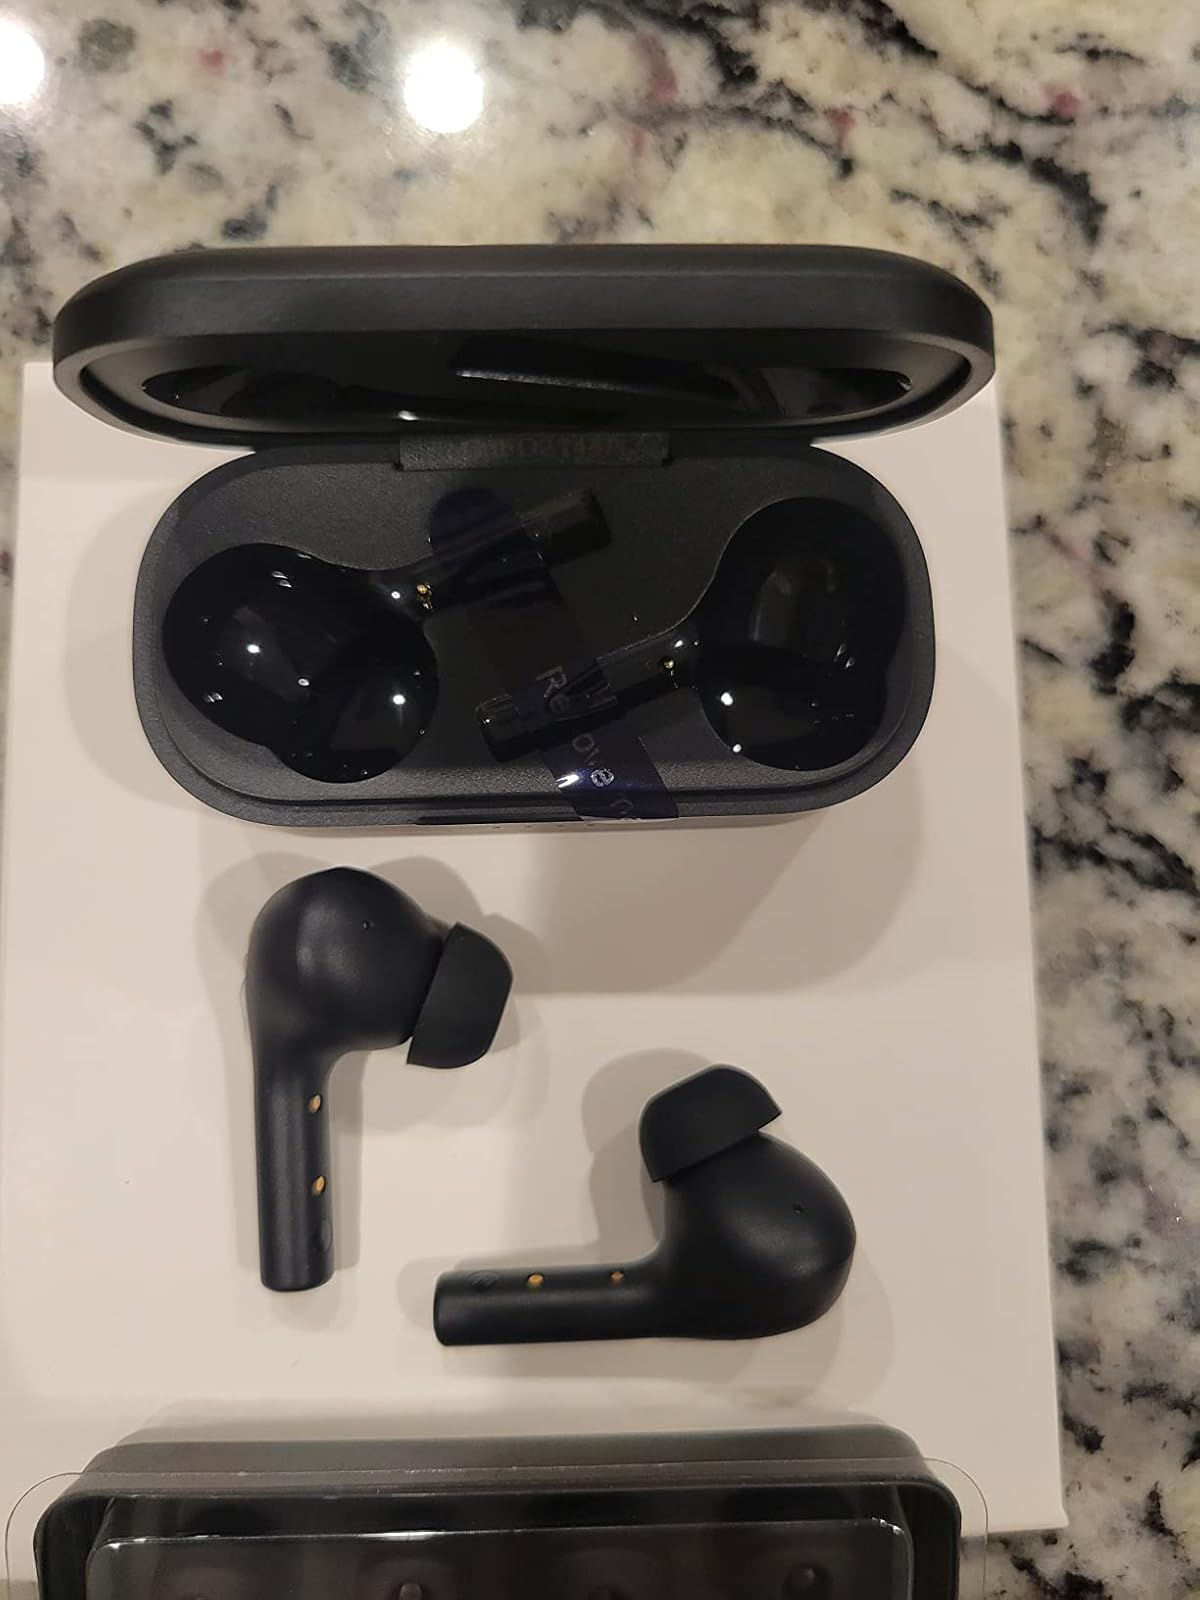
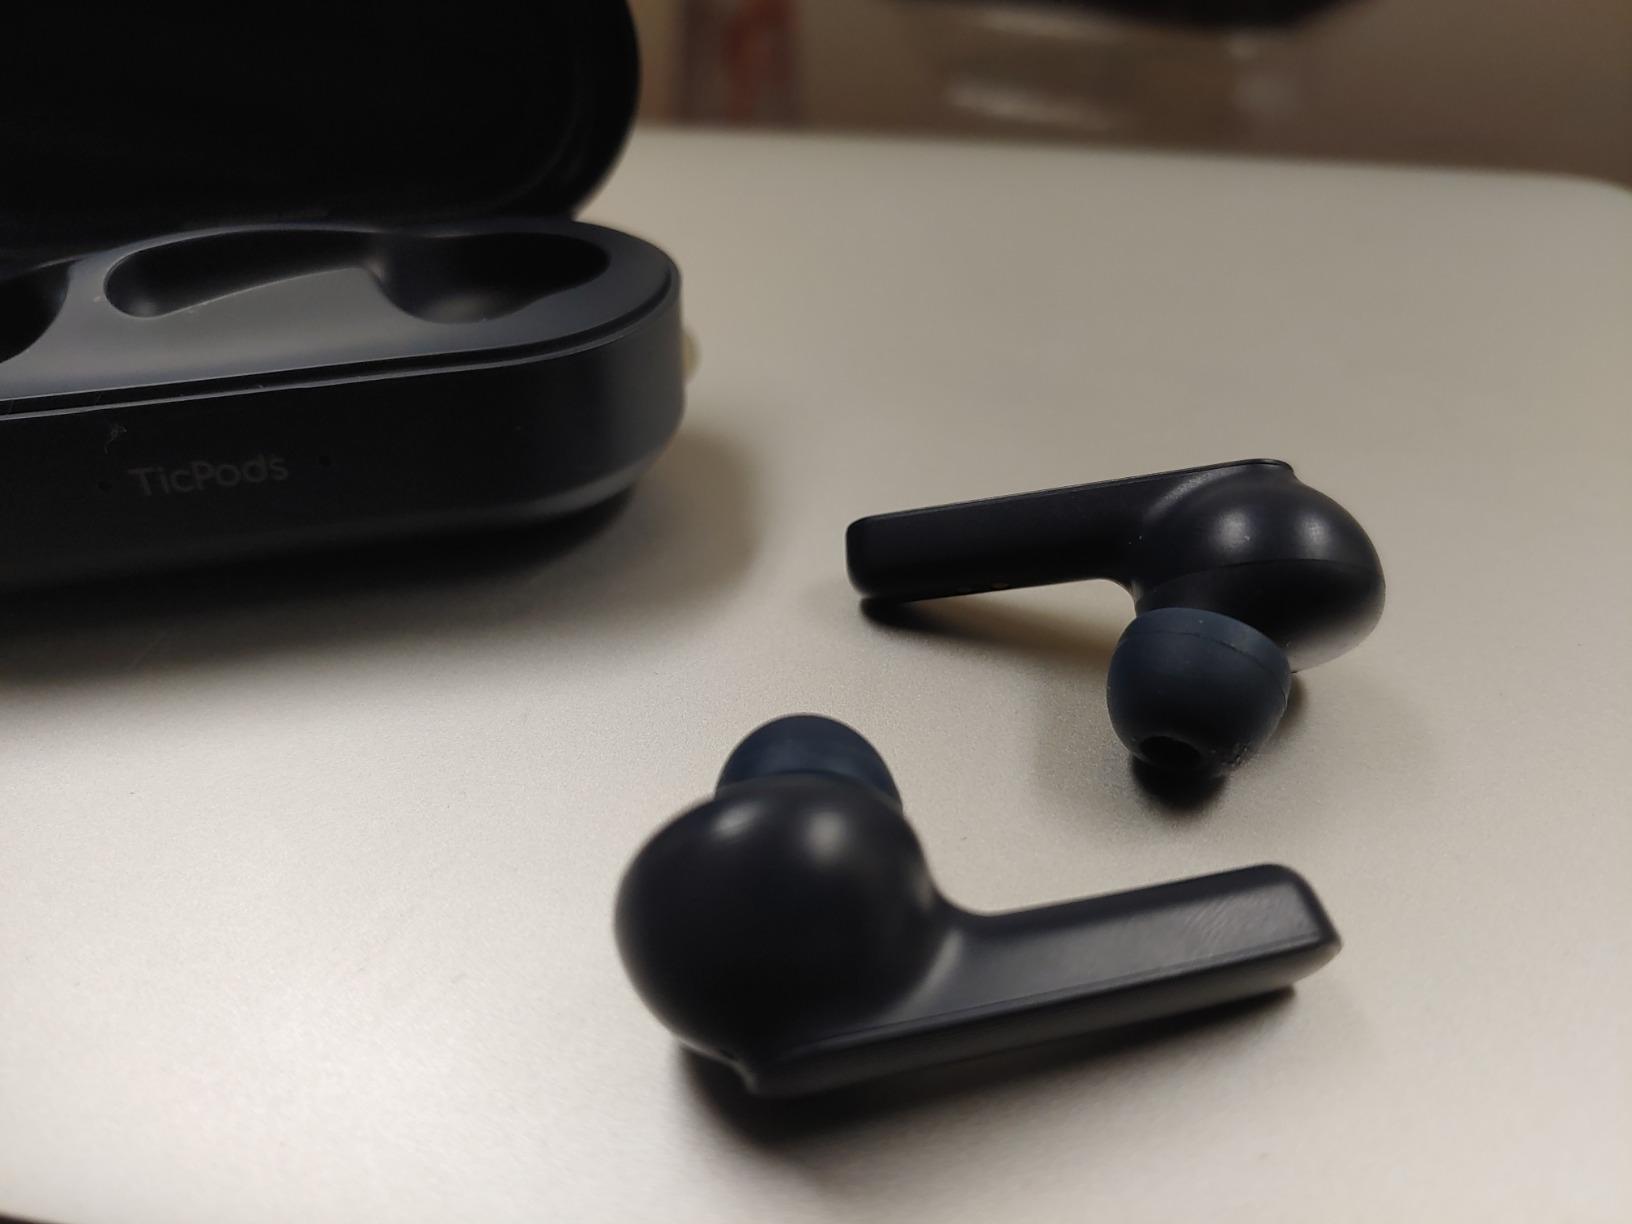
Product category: earbuds
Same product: no